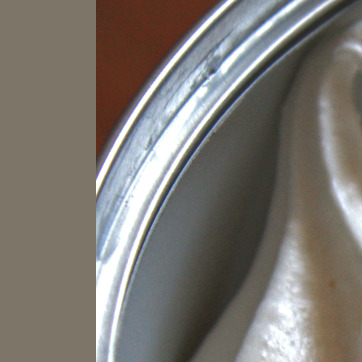
Material: metal